Wael Khalil

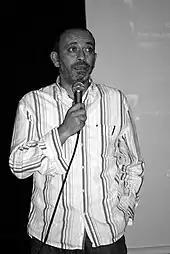
Wael Khalil speaking at Tweet Nadwa about the 2011 Budget

In a June 2011 editorial in "The Guardian", Khalil criticized support from the International Monetary Fund (IMF), which included a $3 billion loan. He said, "But many people, myself included, were unhappy with this news and the impact such a loan will have on deepening the country's debt and mounting debt servicing burden." Khalil equated help from the bank with "neoliberal[ism]", "imperialism", and the politics of the Mubarak regime. He blamed such policies for economic stagnation, deterioration, and growing inequality under Mubarak. Khalil cited IMF ex-employee and Mubarak regime finance minister Youssef Boutros-Ghali, who was sentenced to prison for corruption. He said, "I believe that this country's future lies not with the same highly paid, unelected, unaccountable bureaucrats of the IMF, nor with their sacred indicators of budget deficits and market economics. Our future lies with a new home-grown economics that caters for the majority of Egyptians, the schools where their children are educated, the hospitals where they receive healthcare, and the jobs that guarantee them decent and honourable living."